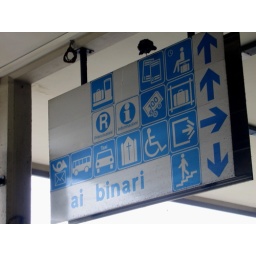
sign at a train station near venice